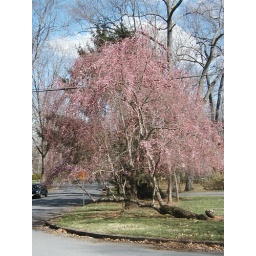
The tree across the street in the Cook's yard is in full bloom now.